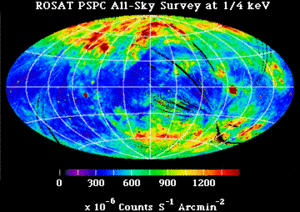
Une sphère de Dyson est une mégastructure hypothétique décrite en 1960 par le physicien et mathématicien américano-britannique Freeman Dyson, dans un court article publié dans la revue Science et intitulé Search for Artificial Stellar Sources of Infrared Radiation. Cette structure d'astro-ingénierie consiste en une sphère de matière, artificielle et creuse, située autour d’une étoile et conçue pour en capturer presque toute l’énergie émise, pour une utilisation industrielle. Dyson nomme également cette structure biosphère artificielle.